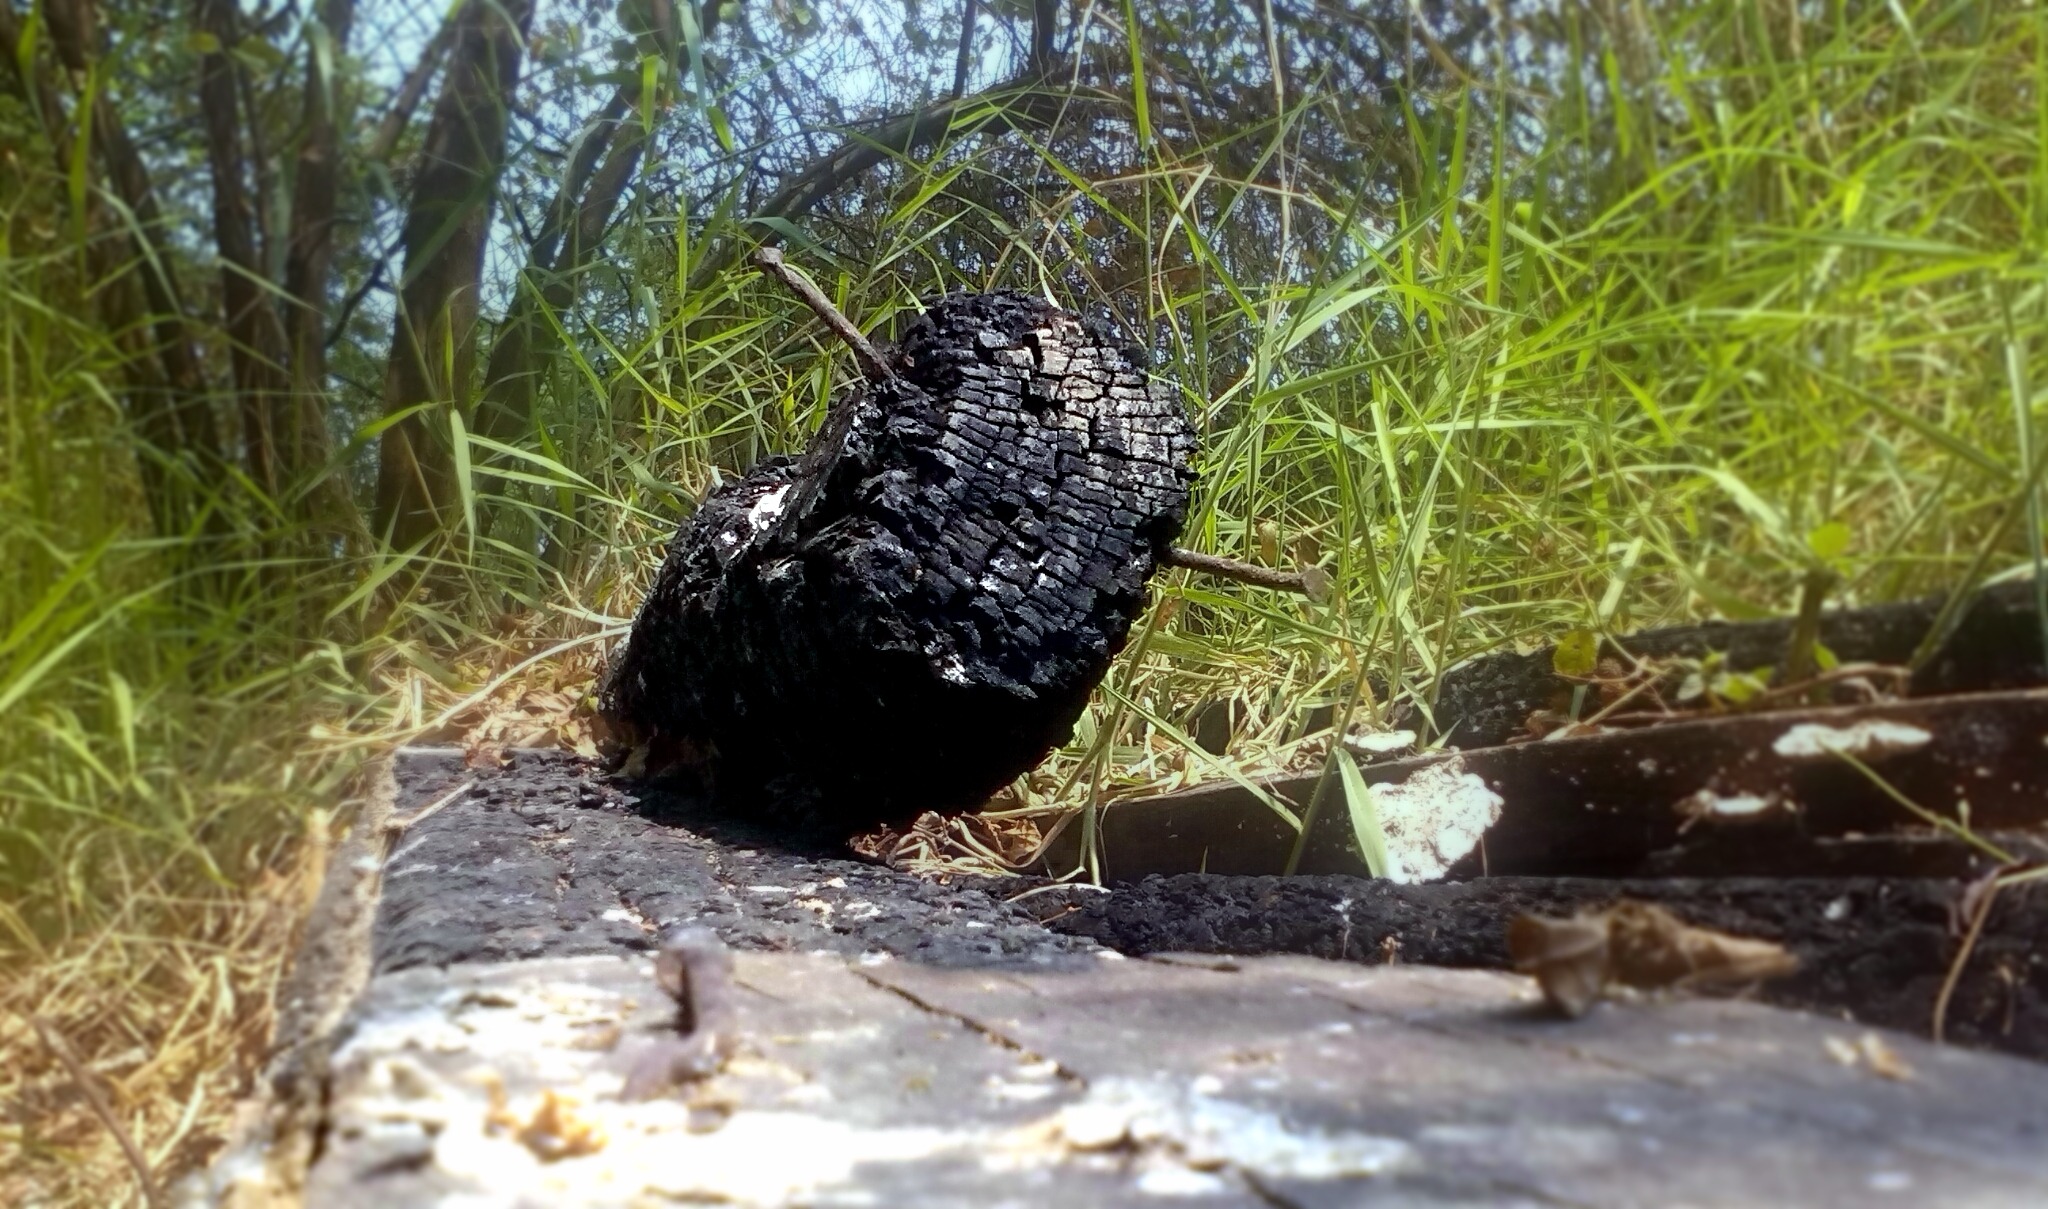
wood, wildlife, insect, soil, black, ash, fauna, invertebrate, fire wood, charcoal, coal, burned